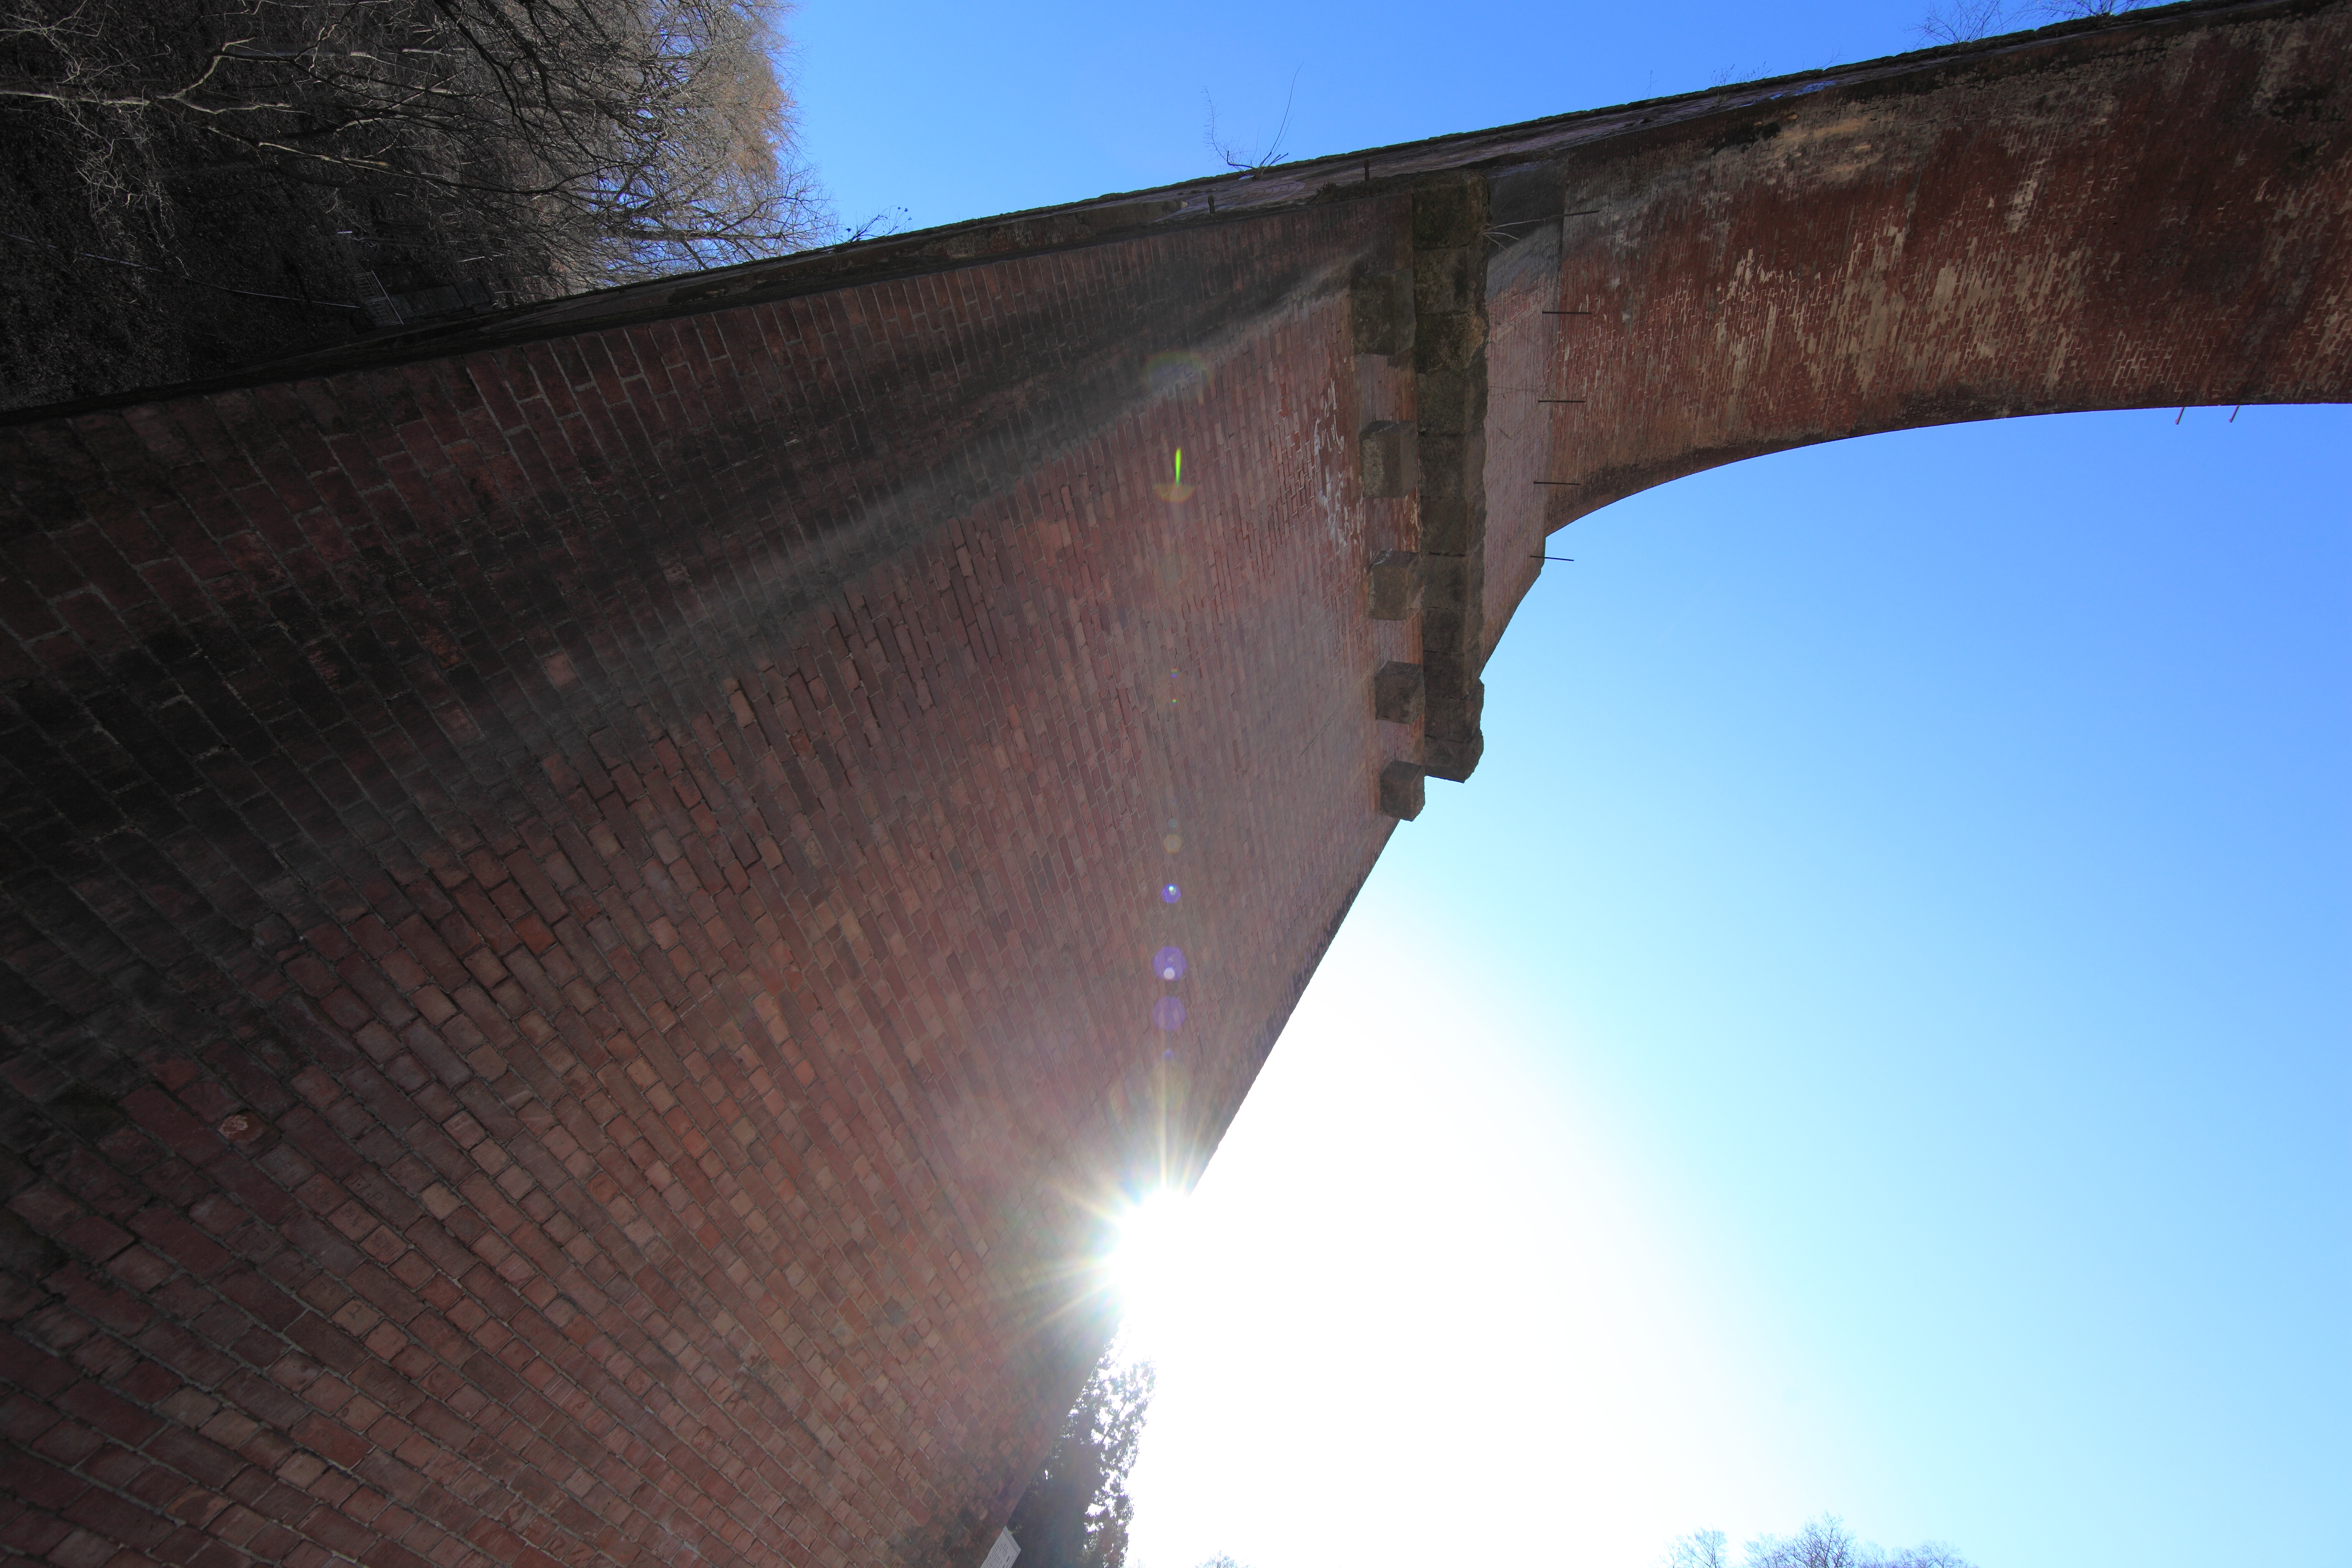
light, sky, railway, bridge, sunlight, reflection, high, blue, cool image, 5d, hires, markii, hi, res, resolution, gunma, usui, annaka